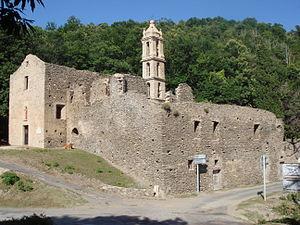
couvent Saint Antoine de Casabianca, Castagniccia, Corse
Casabianca est une commune française située dans la circonscription départementale de la Haute-Corse et le territoire de la collectivité de Corse. Le village appartient à la piève d'Ampugnani, en Castagniccia.